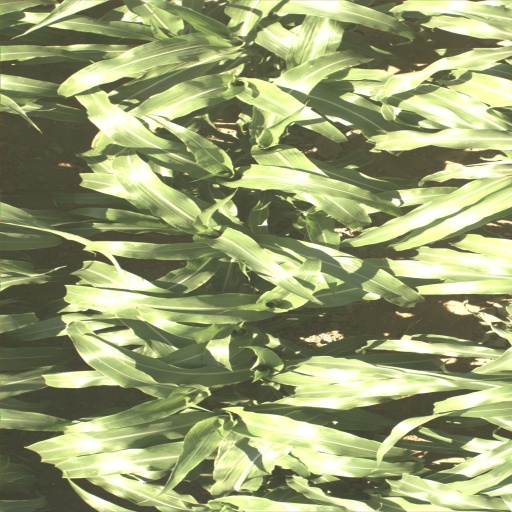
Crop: sorghum